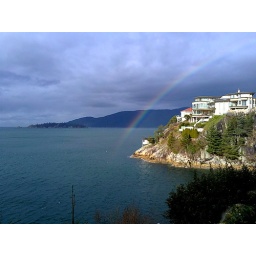
installing an outdoor kitchen at a house near horseshoe bay.